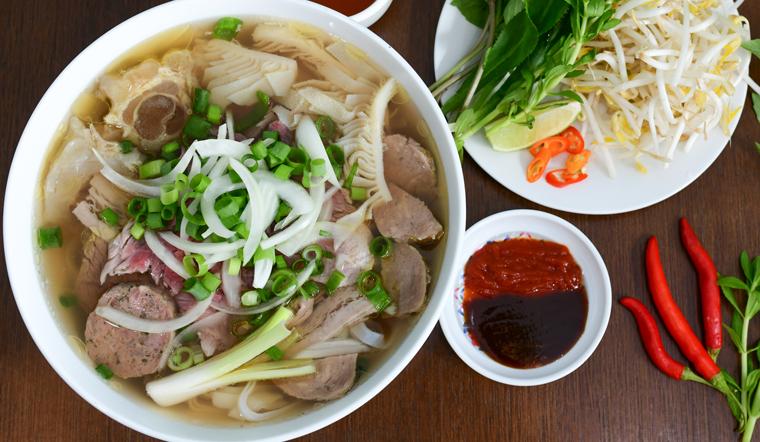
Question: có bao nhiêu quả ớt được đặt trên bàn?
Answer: có ba quả ớt được đặt trên bàn